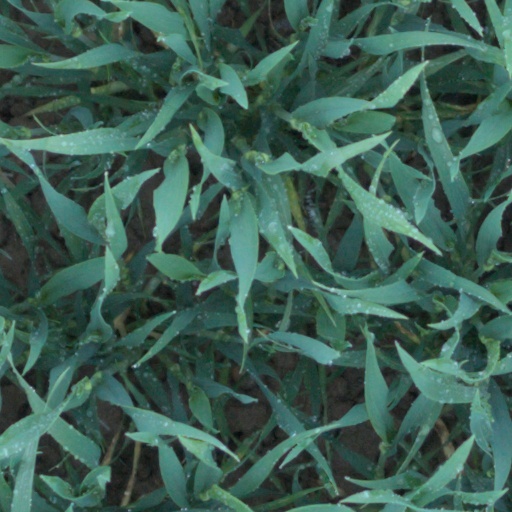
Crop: wheat